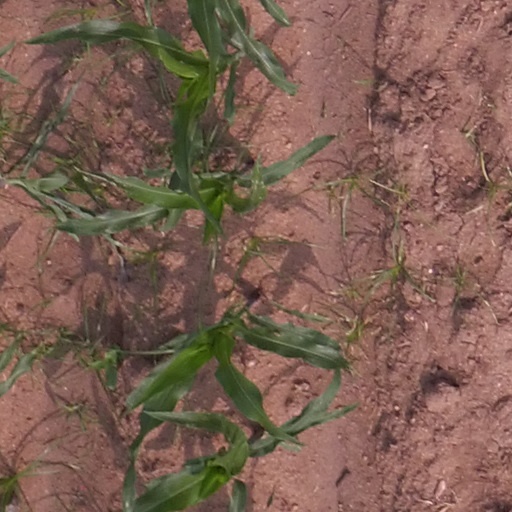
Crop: maize; corn